Technetium

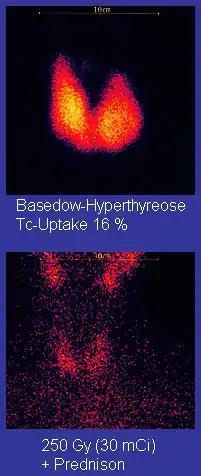
Upper image: two drop-like features merged at their bottoms; they have a yellow centre and a red rim on a black background. Caption: Graves' Disease Tc-Uptake 16%. Lower image: red dots on black background. Caption: 250 Gy (30mCi) + Prednison.

Almost two-thirds of the world's supply comes from two reactors; the National Research Universal Reactor at Chalk River Laboratories in Ontario, Canada, and the High Flux Reactor at Nuclear Research and Consultancy Group in Petten, Netherlands. All major reactors that produce technetium-99m were built in the 1960s and are close to the end of life. The two new Canadian Multipurpose Applied Physics Lattice Experiment reactors planned and built to produce 200% of the demand of technetium-99m relieved all other producers from building their own reactors. With the cancellation of the already tested reactors in 2008, the future supply of technetium-99m became problematic.